Blackie's Redemption

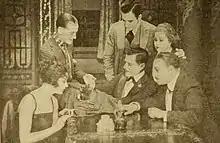
Blackie and his associates at his farewell dinner

Boston Blackie is a notorious thief who has a reputation of such ability that he can never get caught. However, he has vowed to give up his life of crime so that he can marry Mary Dawson. The night before his wedding he plans a dinner with his soon to be former associates. One of those associates, Fred the Count, has just robbed a safe. When the police arrive, Fred places a piece of jewelry from the safe into Blackie's pocket to throw suspicion away from himself. The plan works and Blackie is arrested and sent to prison.